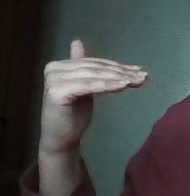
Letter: khaa